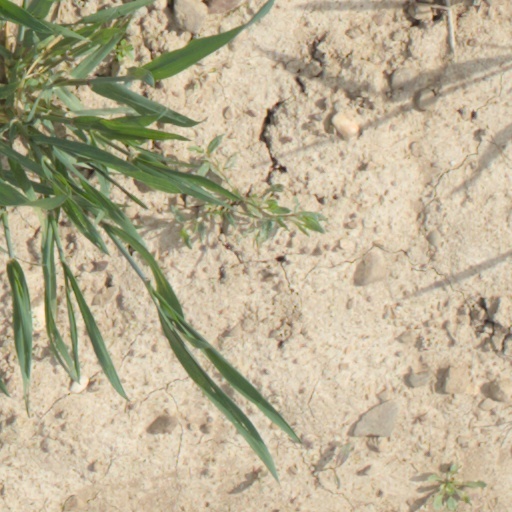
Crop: wheat